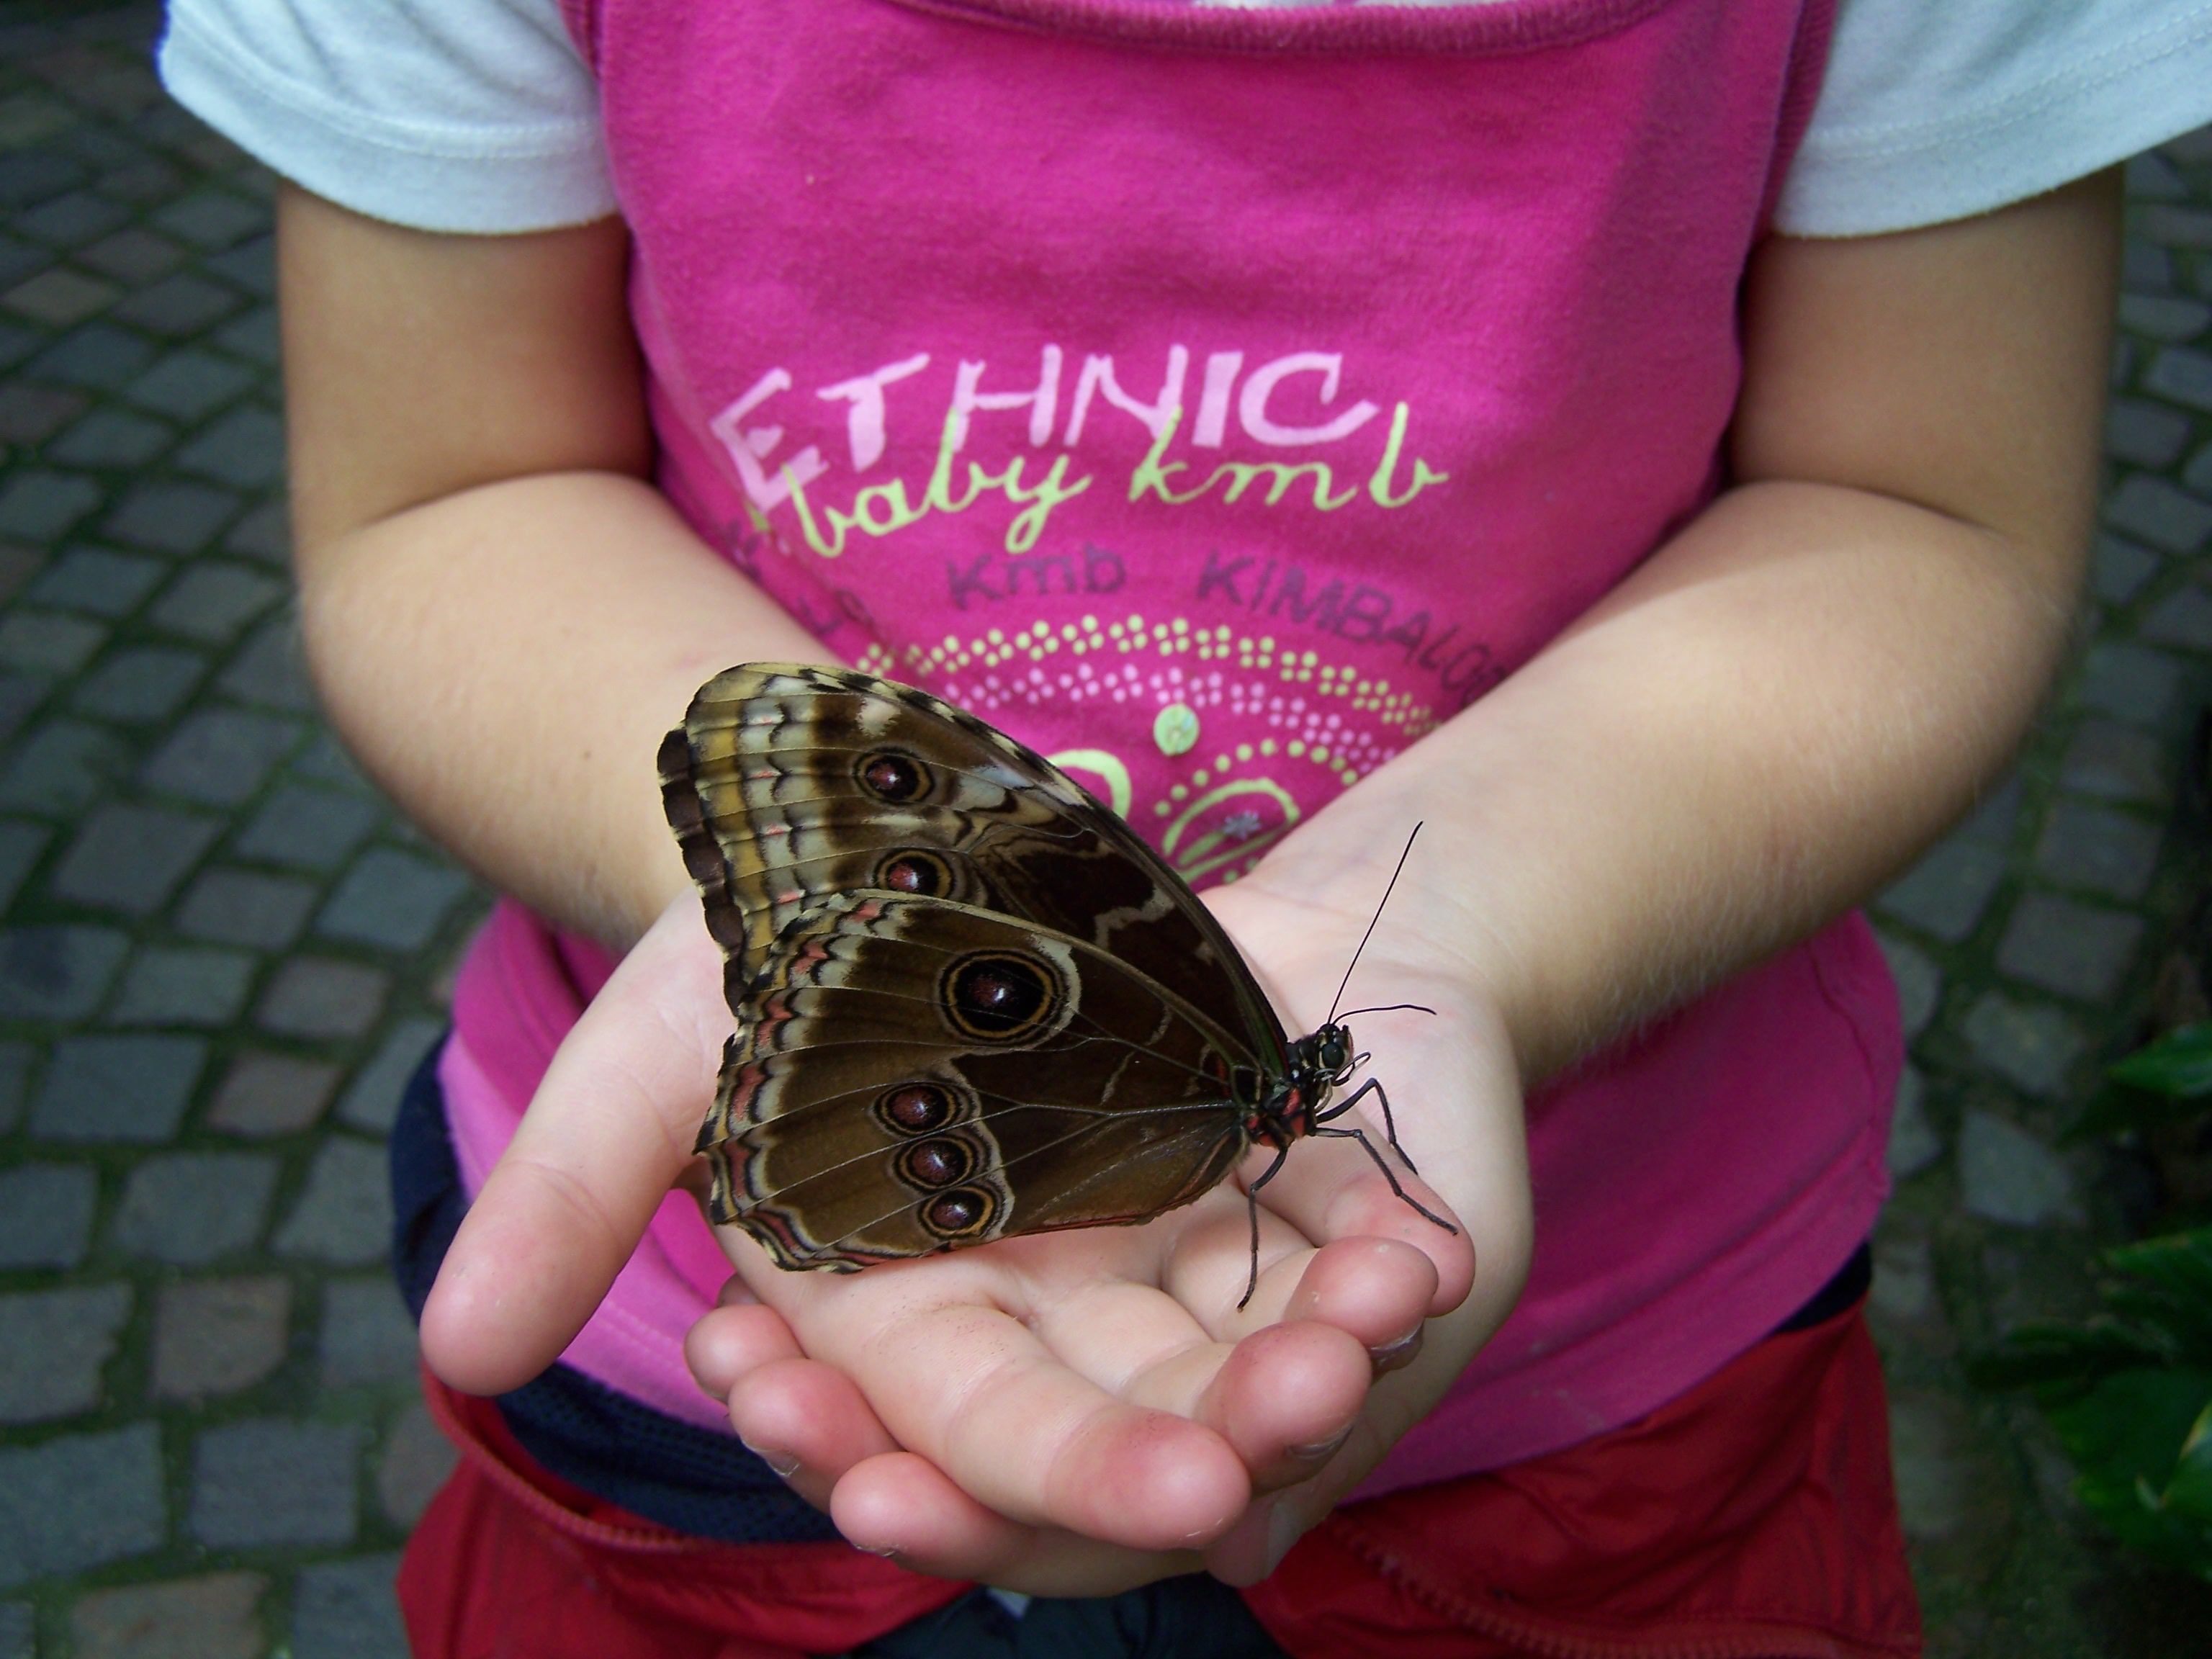
hand, leg, pattern, finger, insect, butterfly, pink, arm, human body, design, organ